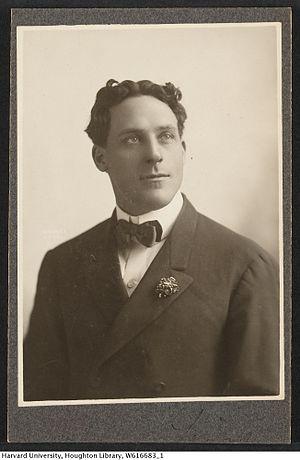
Charles R. Bowers, réalisateur et acteur, est un des pionniers du film d'animation, connu en France sous le surnom de Bricolo.